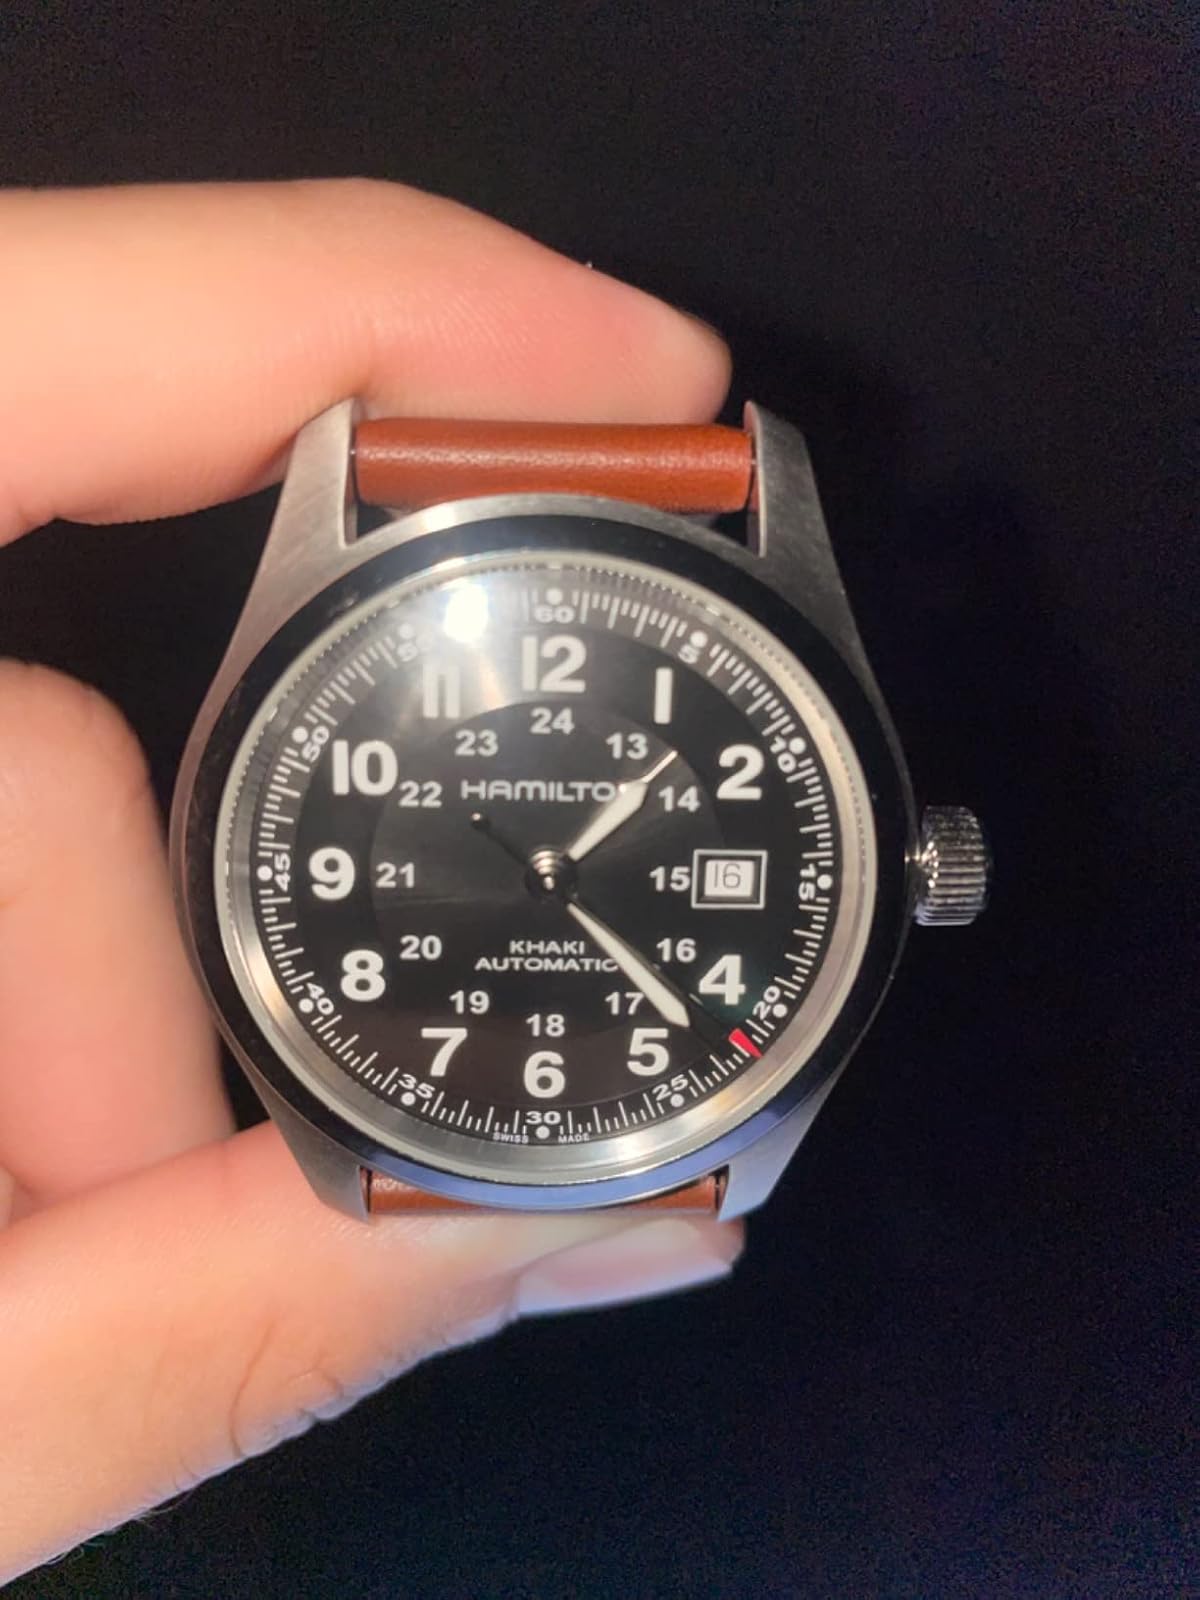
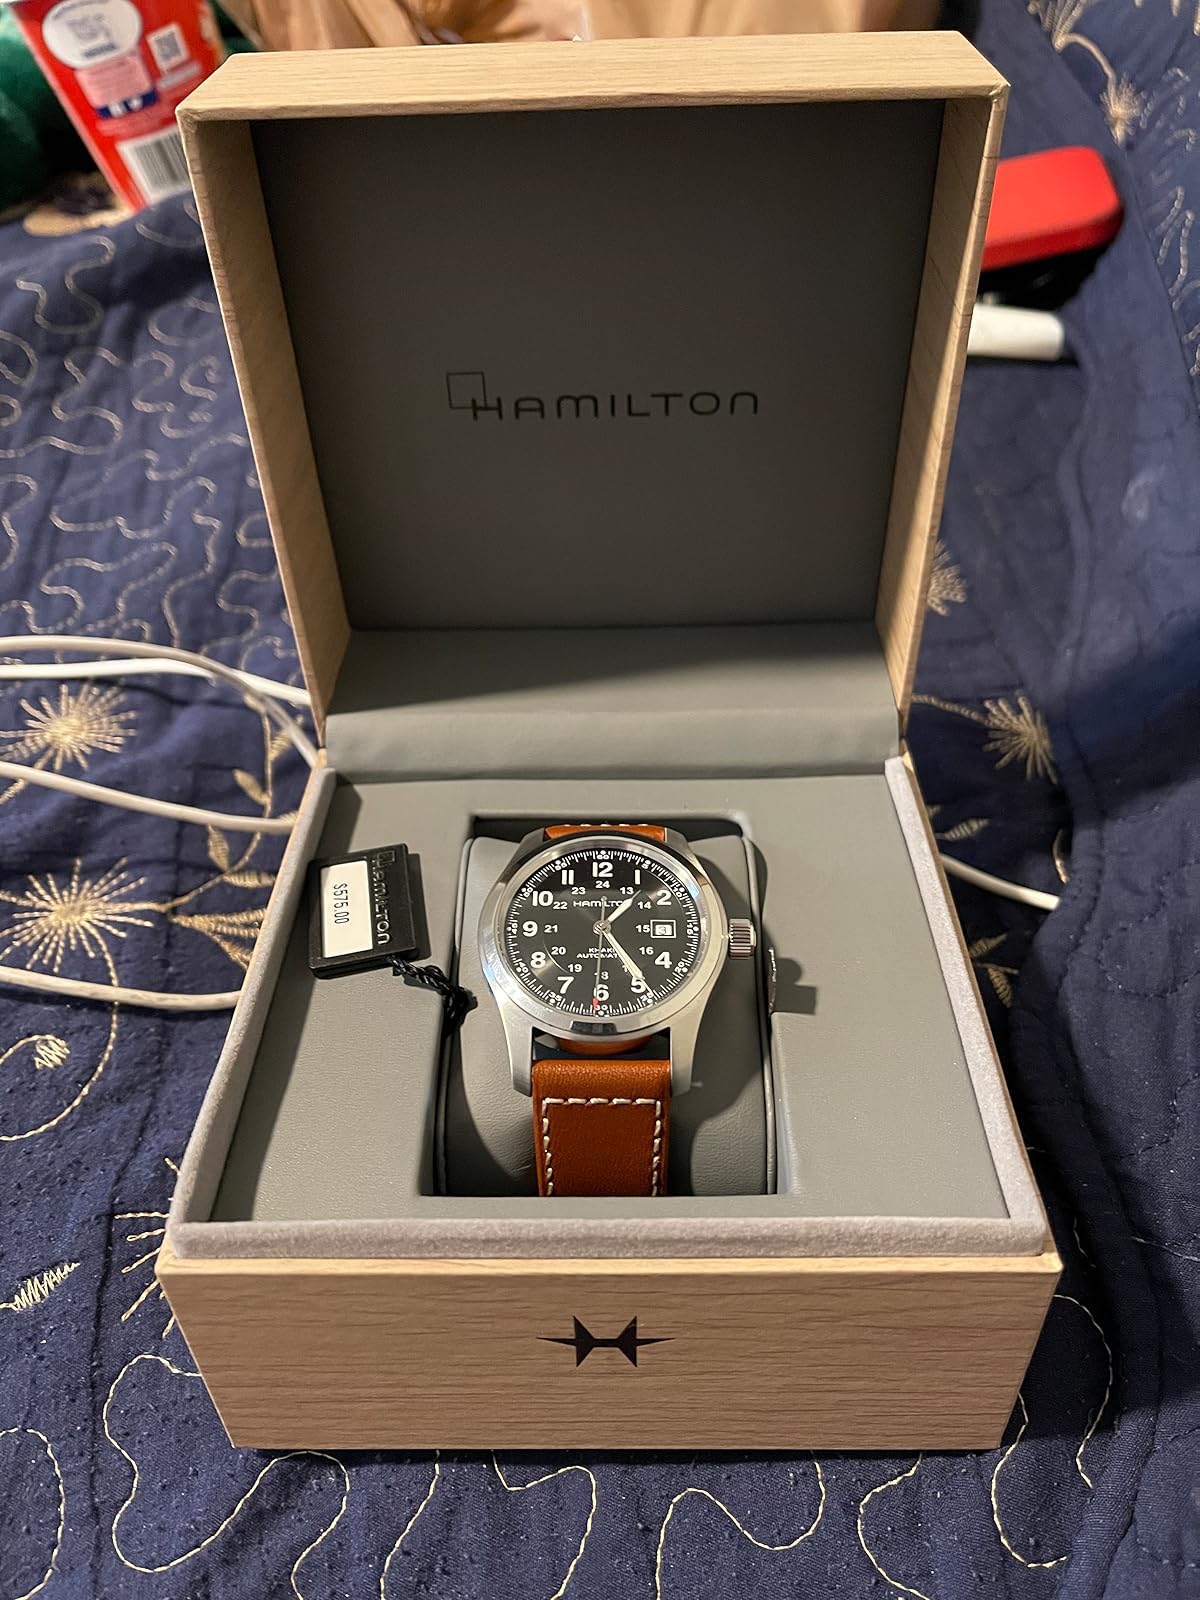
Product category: accessories_watch
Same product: yes